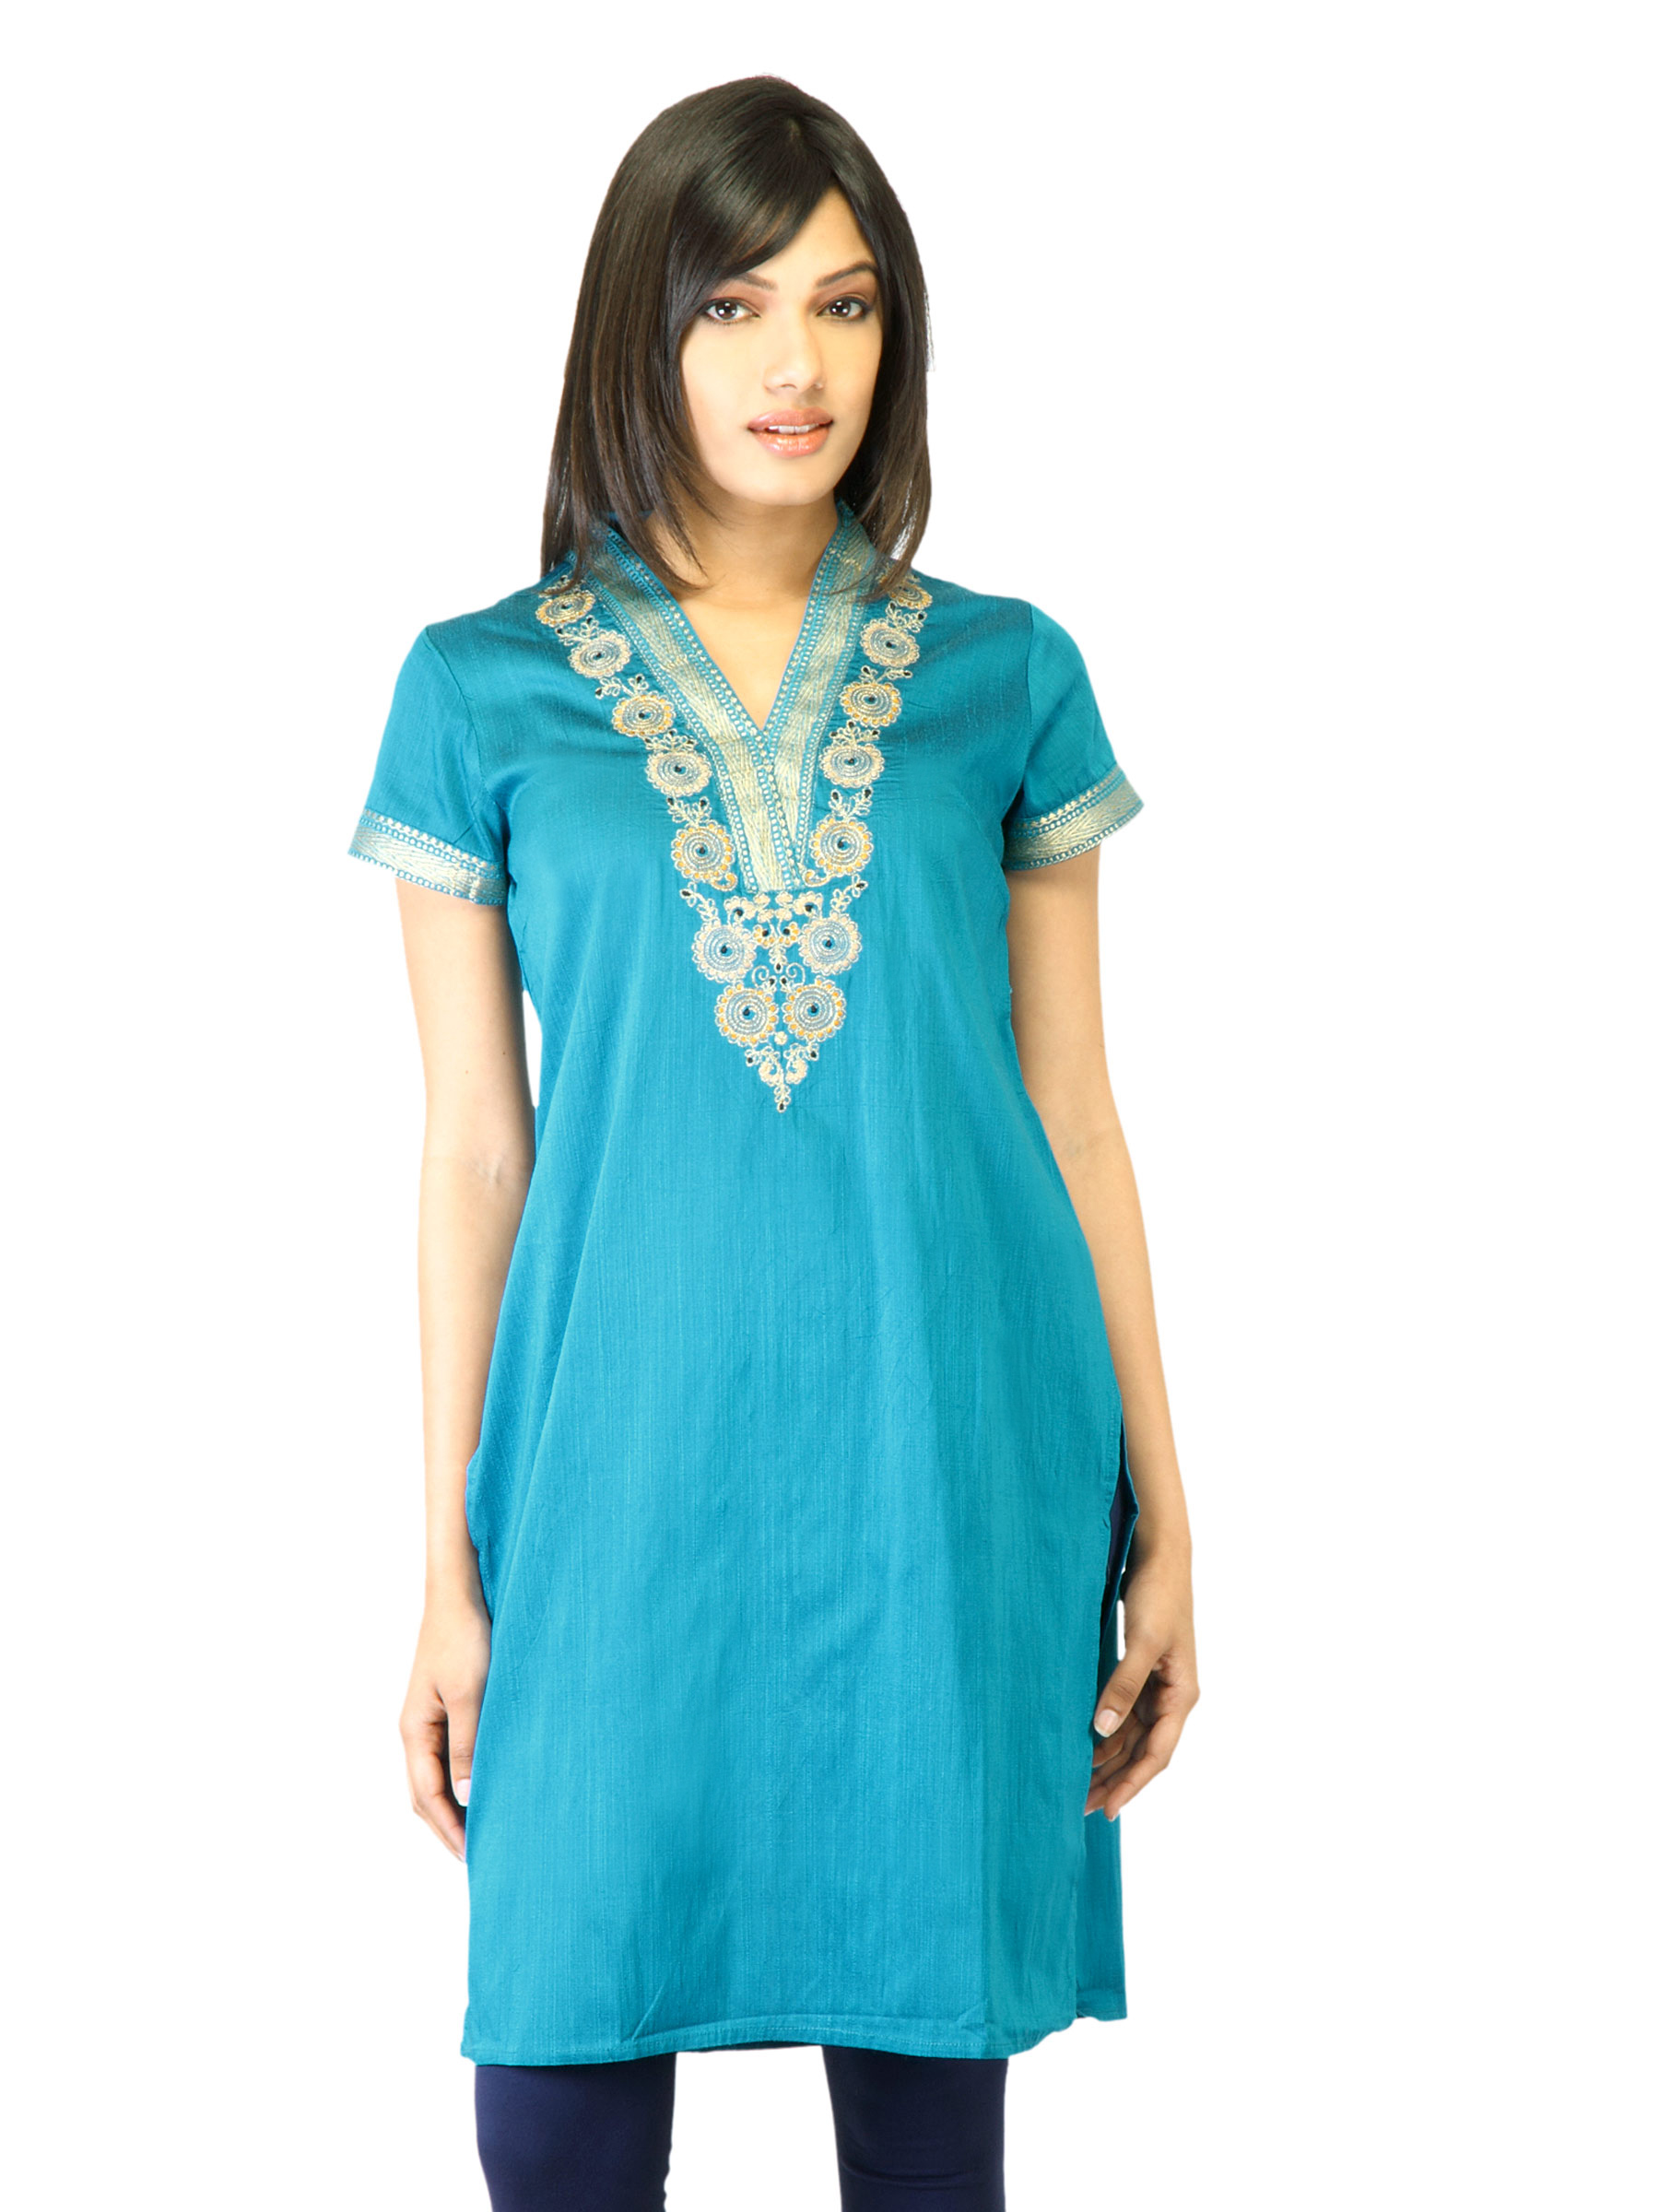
Folklore Women Blue  Kurta
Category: Apparel / Topwear / Kurtas
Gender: Women
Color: Blue
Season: Fall 2011
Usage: Ethnic